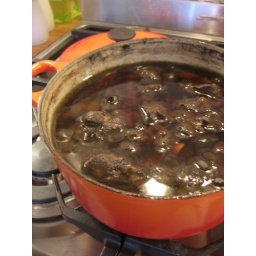
After a couple of hours in the oven it was quite black looking!